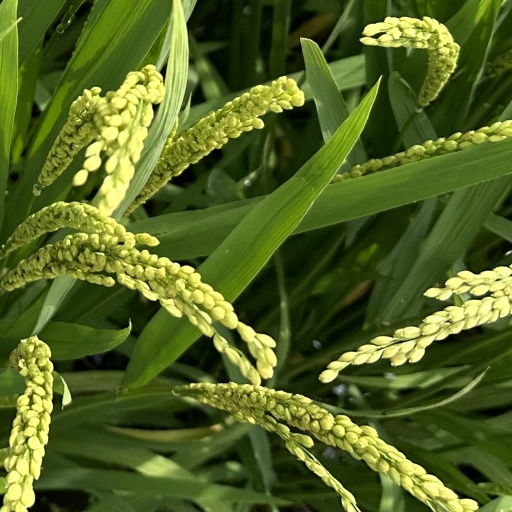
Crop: rice